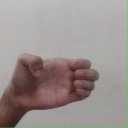
अक्षर: ख